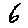
Label: 6